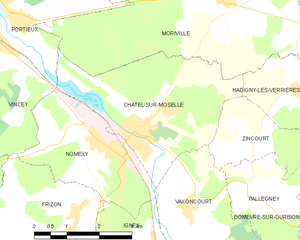
Carte des communes françaises Châtel-sur-Moselle
Châtel-sur-Moselle est une commune française située dans le département des Vosges, en région Grand Est.